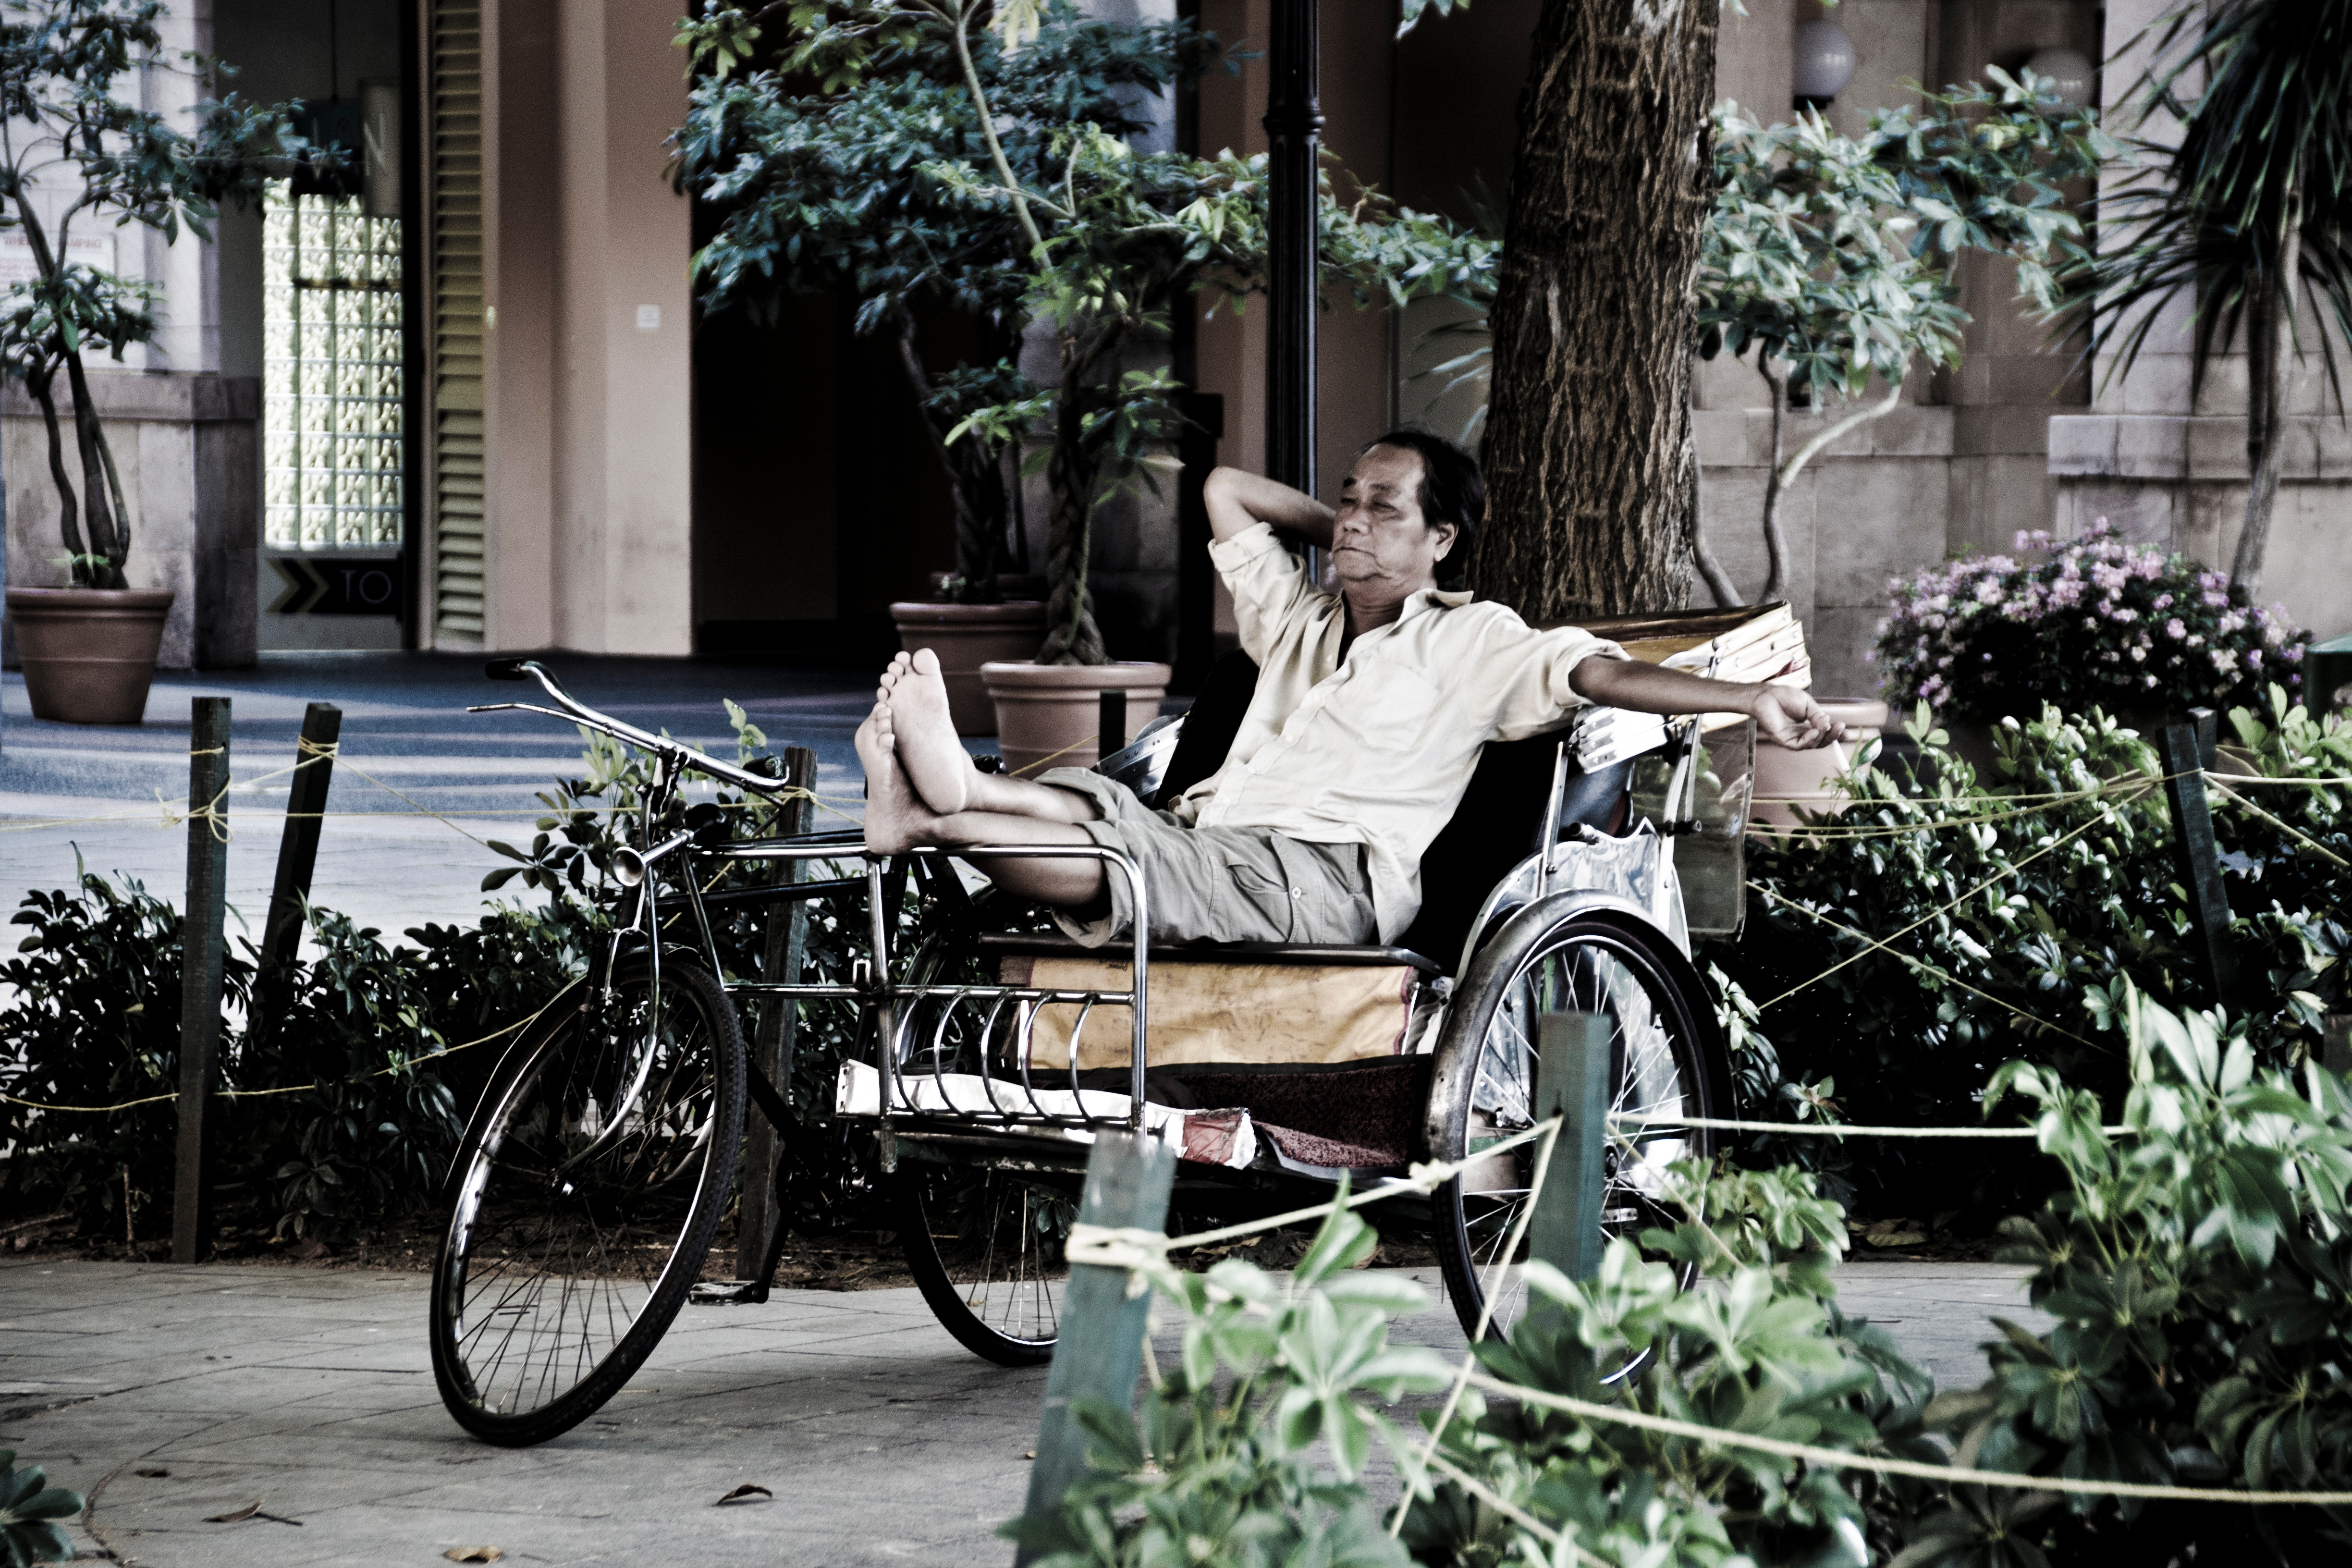
street, bicycle, vehicle, carriage